Guanábano, Aguada, Puerto Rico

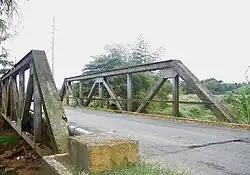
in Guanábano

"Puente de Coloso", a bridge used during the height of sugarcane production in Puerto Rico, is located in Guanábano over the Culebrinas River.